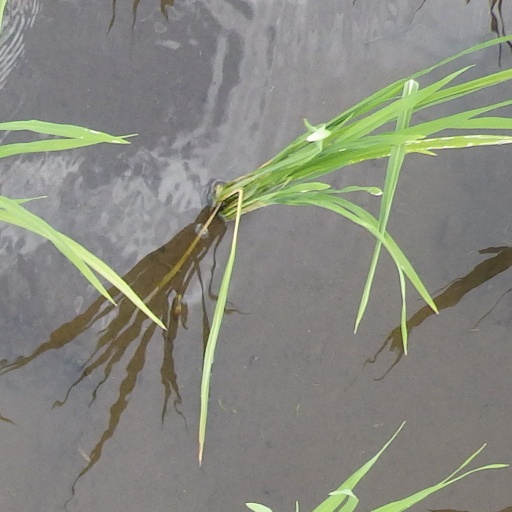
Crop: rice